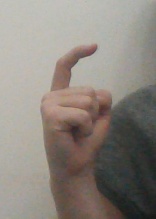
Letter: ra